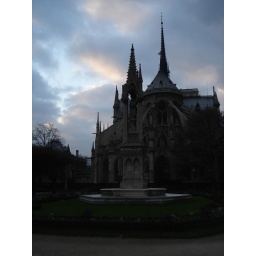
The back gardens of Notre Dame, with an pretty sky by gray Paris standards.